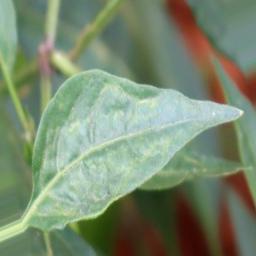
Label: healthy